1926 Spanish coup attempt

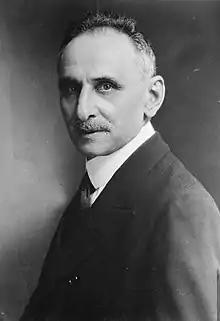
Melquíades Álvarez, author of the "Manifesto" of the coup.

Melquíades Álvarez was in charge of writing the manifesto of the coup, "To the Nation and to the Army of land and sea", which stated among other things:The Army cannot tolerate the use of its flag and its name to maintain a regime that deprives the People of their rights.[...] [We demand] the reestablishment of constitutional legality. Reintegration of the Army, for the better defense of its prestige, to its proper purposes. Maintenance of order and adoption of measures to guarantee the constitution of a freely elected Parliament which, as a sovereign body, needs to express the true national will.In accordancce with the agreed plan, General Aguilera, accompanied by Colonel Segundo García, went to Valencia where he arrived on the afternoon of June 23, but when he met in Godella, a few kilometers from Valencia, with the local leaders of the coup, he found that the committed forces had been greatly reduced —some conspirators had been arrested by the police and others had distanced themselves from the coup due to police action—. Despite this, Aguilera decided to continue, but lieutenant colonel Bermúdez de Castro was arrested and the planned assault on the general captaincy was frustrated. Then, Aguilera decided to go to Tarragona, with the intention of revolting there, counting on the support of the military governor, General Domingo Batet, also involved in the uprising. But the Civil Guard arrested them both at the hotel in Tarragona where they met. The Civil Guard found in General Aguilera's luggage more than two hundred copies of the "Manifiesto a la Nación y al Ejército de Mar y Tierra" which had been written by Melquiades Alvarez, and which was signed by General Aguilera himself and by General Weyler.